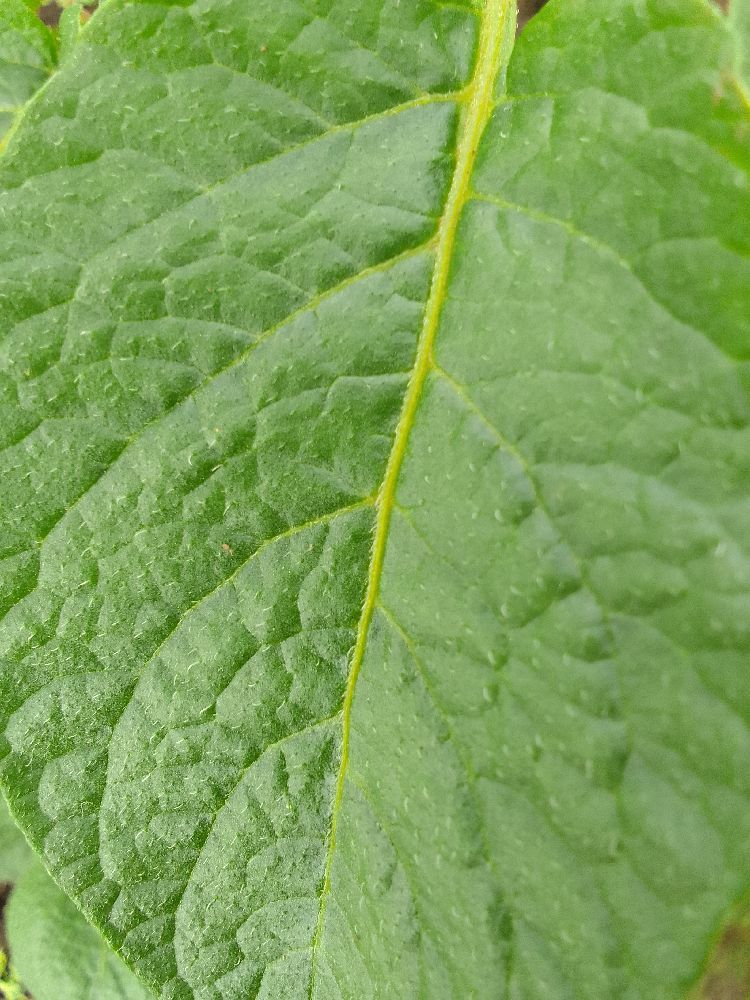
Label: Healthy